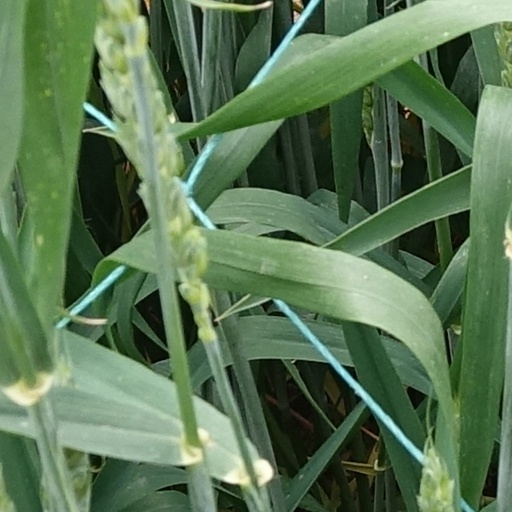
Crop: wheat